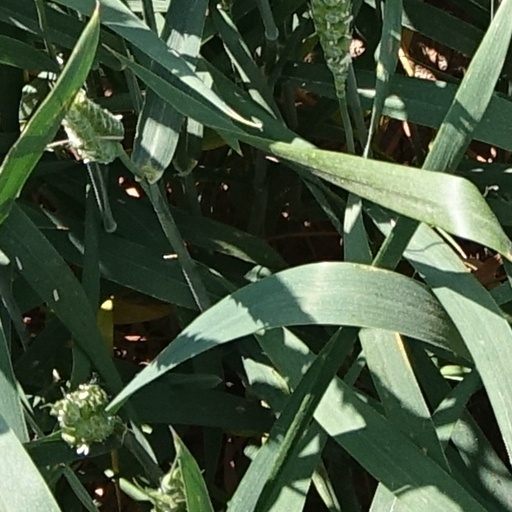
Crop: wheat